Cabo de Hornos, Chile

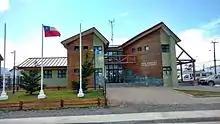
Cabo de Hornos Municipality in Puerto Williams.

Cabo de Hornos ("Cape Horn") is a Chilean commune located in the south of Tierra del Fuego archipelago, in Antártica Province, Magallanes Region. The municipality of Cabo de Hornos, located in the town of Puerto Williams, also administers the Antártica commune. It is named for Cabo de Hornos, or "Cape Horn", the southern tip of South America.